Akilathirattu Ammanai

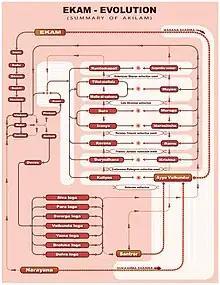
Evolution of Ekam, the source of whole existence (till Kali Yuga)

The book focuses on the devotion to Vaikundar, considered to be an aspect of the God Vishnu. It is a poetic narrative in Tamil intended to be an excellent compilation of the various aspects of Indian mythology and beliefs about God.